Vincent R. Gray

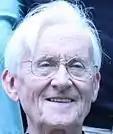
Vincent Gray

Vincent Richard Gray (24 March 1922 – 14 June 2018) was a New Zealand chemist, and a founder of the climate change denial organization New Zealand Climate Science Coalition.